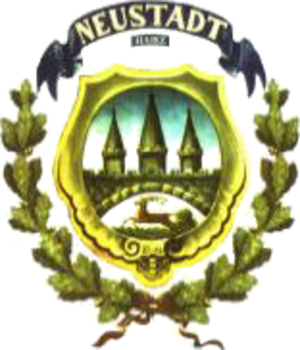
Neustadt/Harz est une municipalité allemande du land de Thuringe, dans l'arrondissement de Nordhausen, au centre de l'Allemagne. En 2015, sa population est de 1 135 habitants.